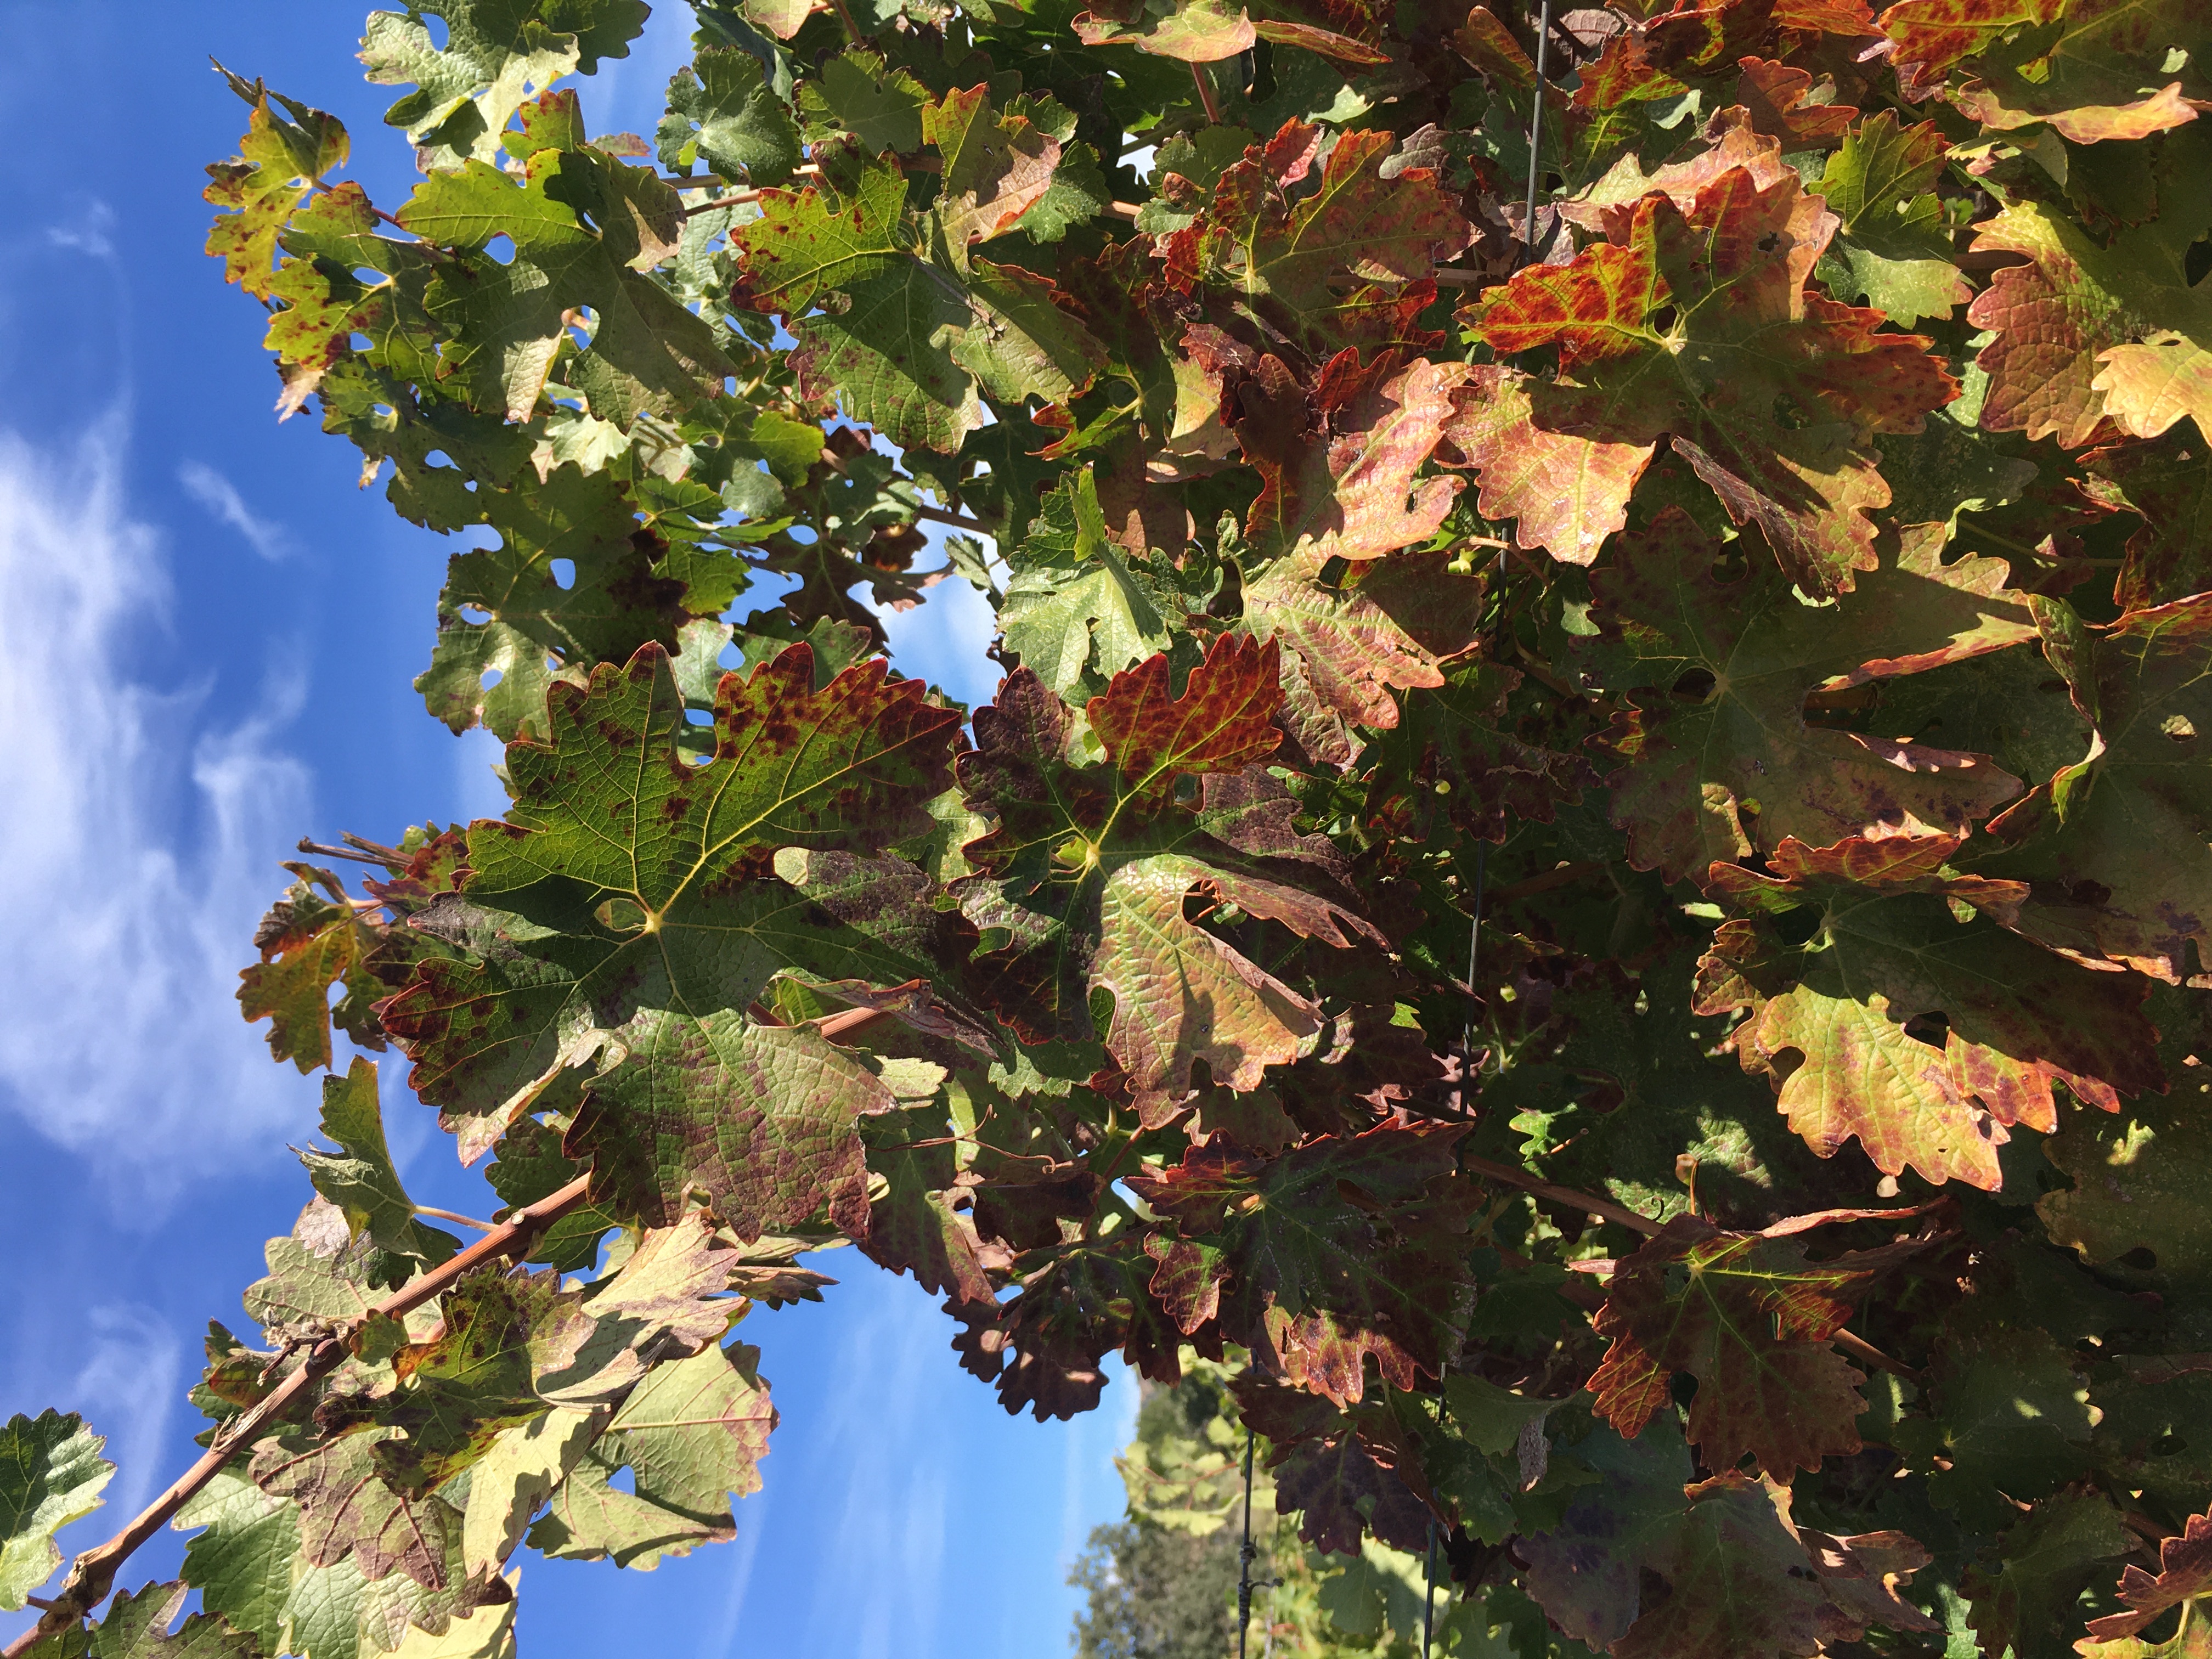
Label: Leafroll 3